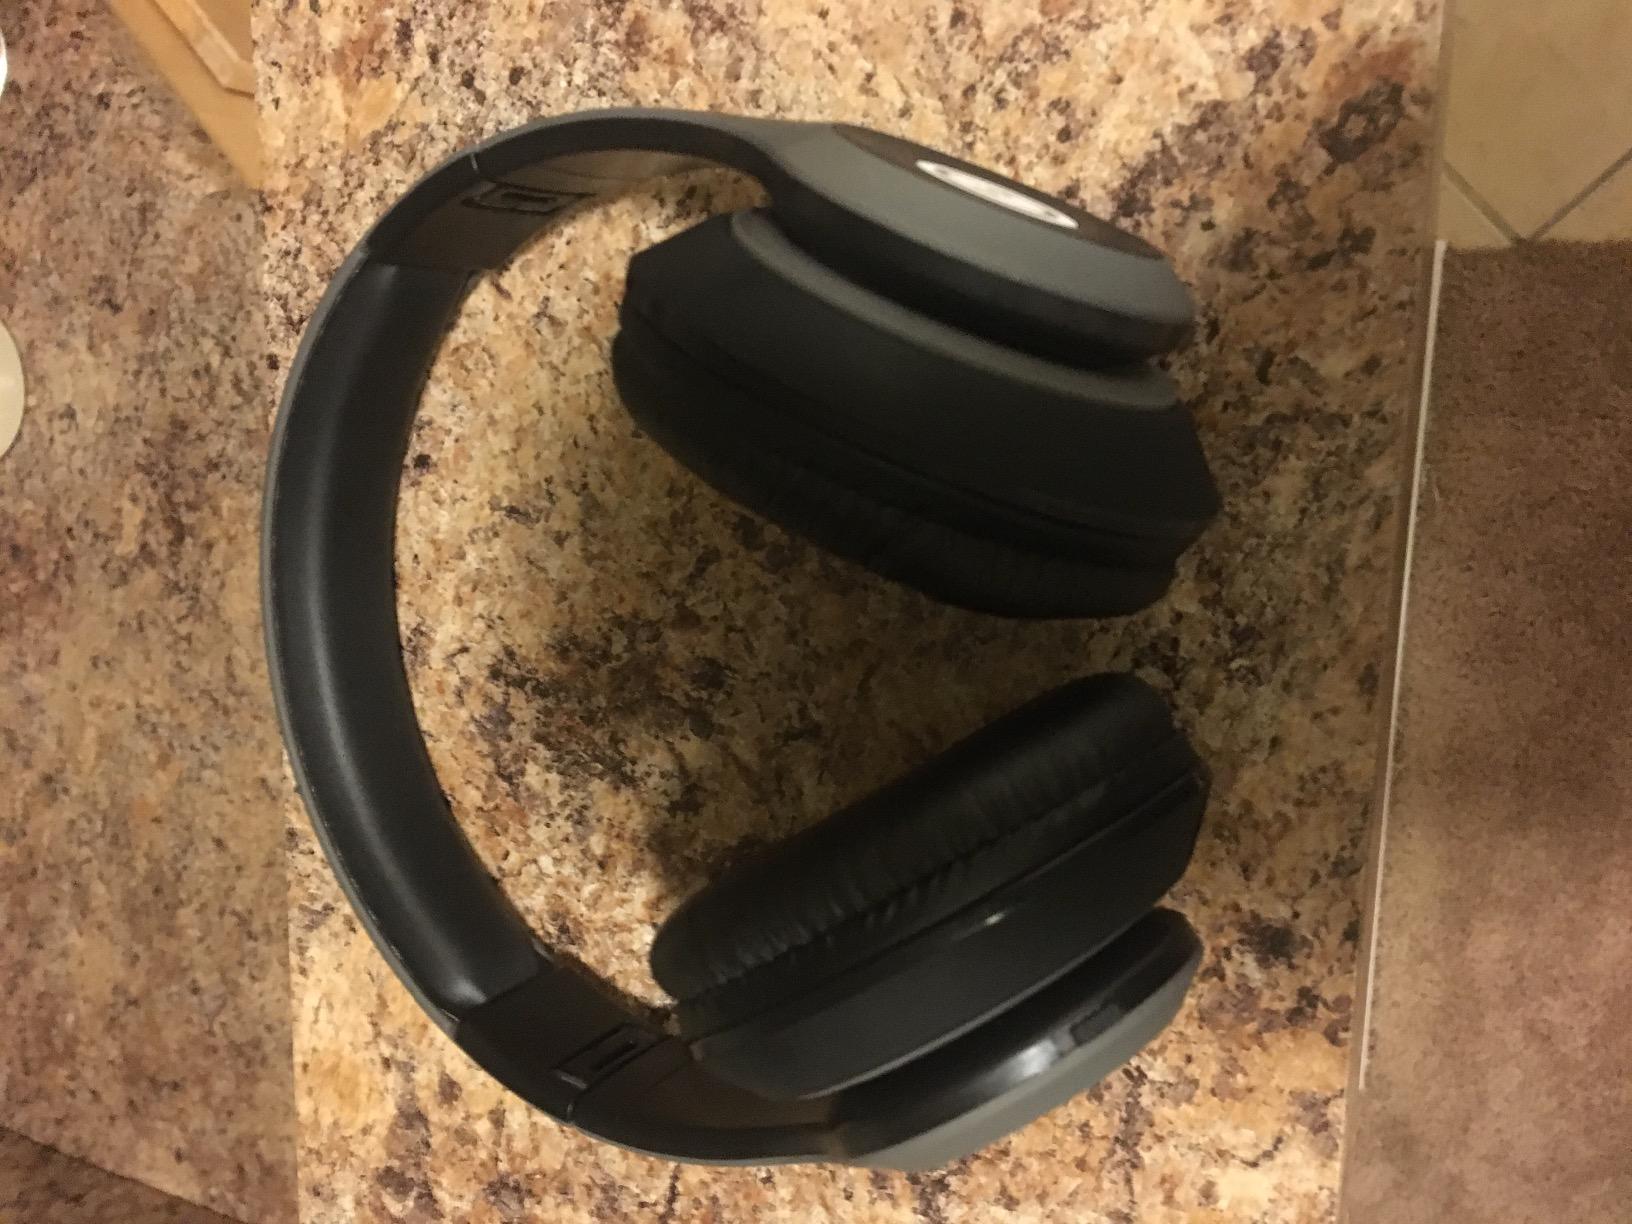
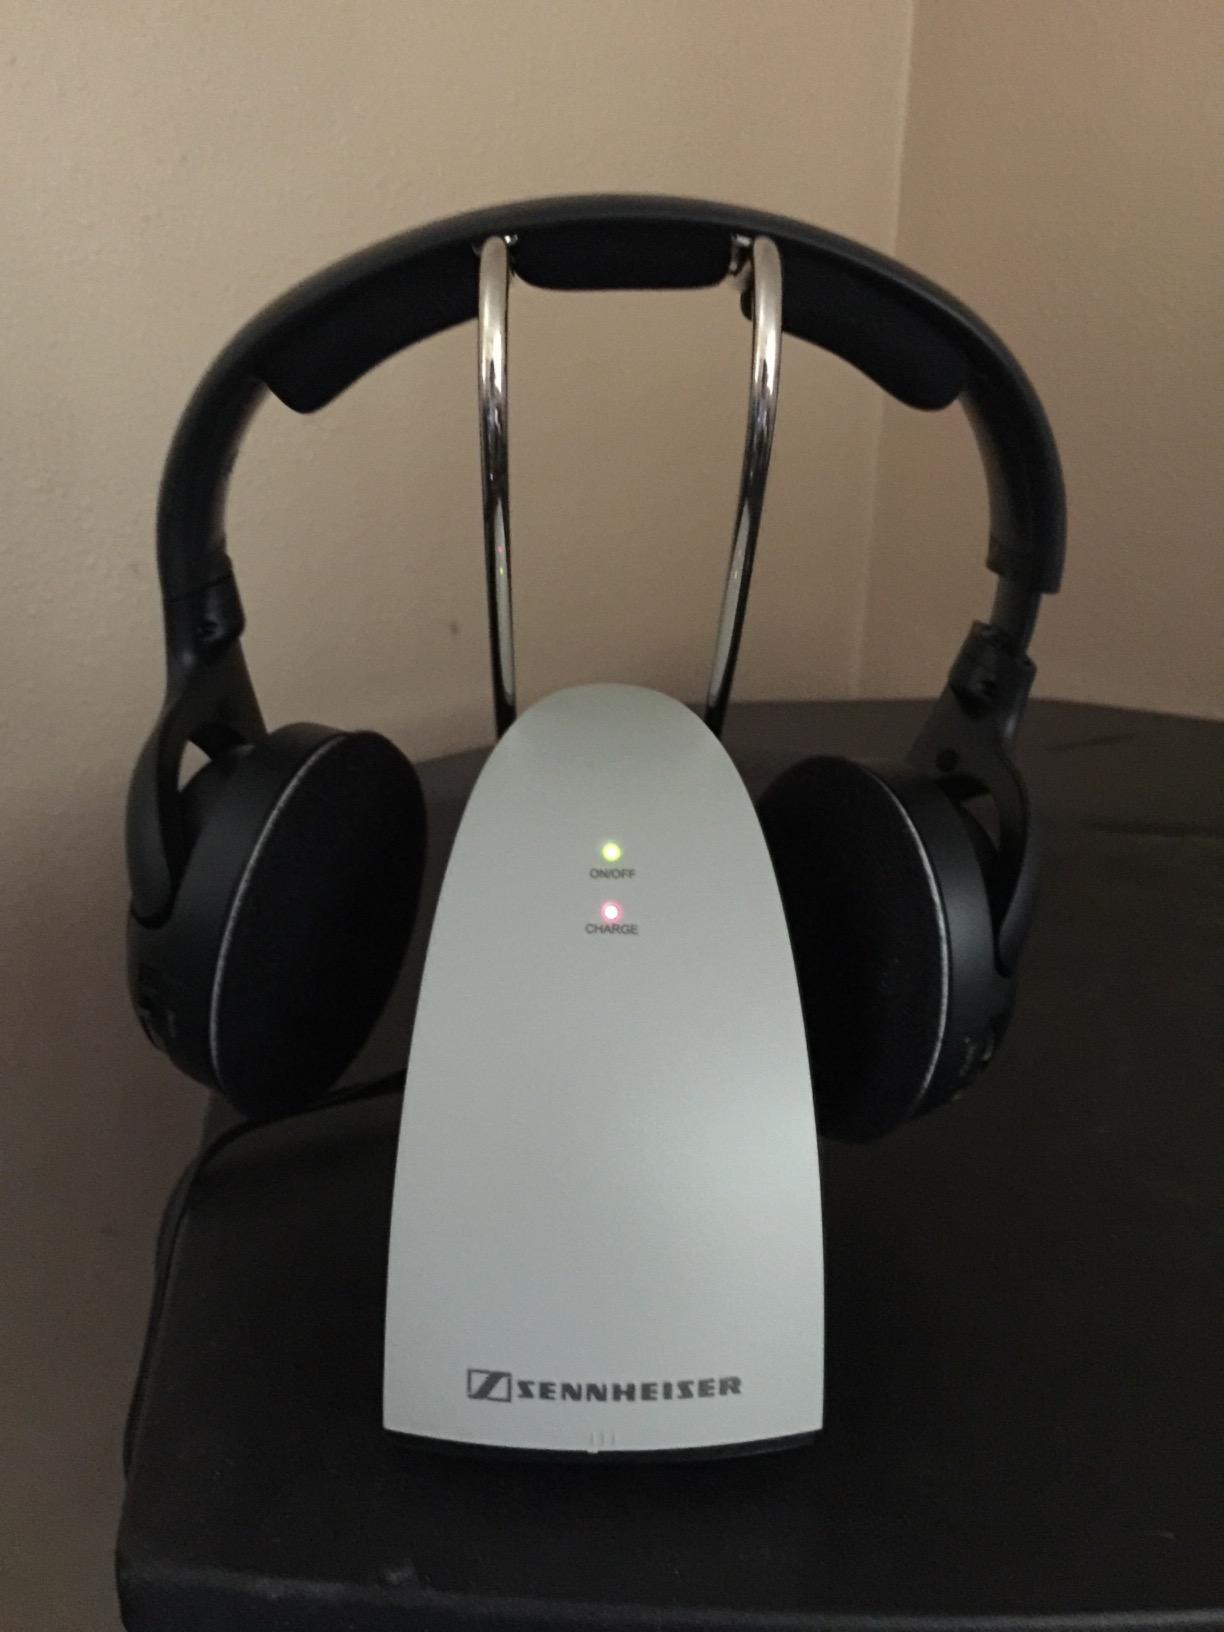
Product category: headphones
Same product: no